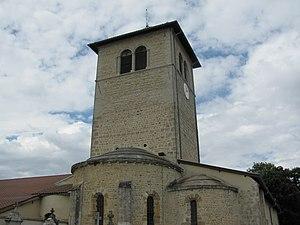
L'église de la Boisse, dans l'Ain, en France. Elle est également appelée église de l'Assomption.